In vitro fertilisation

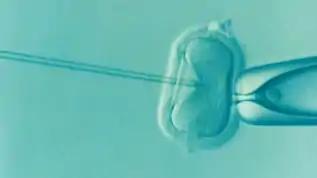
Demonstration of ICSI

The sperm and the egg are incubated together at a ratio of about 75,000:1 in a culture media in order for the actual fertilisation to take place. A review in 2013 came to the result that a duration of this co-incubation of about 1 to 4 hours results in significantly higher pregnancy rates than 16 to 24 hours. In most cases, the egg will be fertilised during co-incubation and will show two pronuclei. In certain situations, such as low sperm count or motility, a single sperm may be injected directly into the egg using intracytoplasmic sperm injection (ICSI). The fertilised egg is passed to a special growth medium and left for about 48 hours until the embryo consists of six to eight cells.